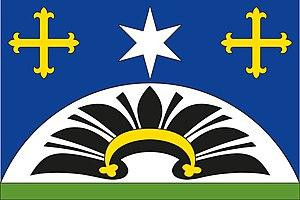
Kadolec est une commune du district de Žďár nad Sázavou, dans la région de Vysočina, en République tchèque. Sa population s'élevait à 178 habitants en 2019.